V'Zot HaBerachah

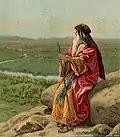
"The Death of Moses" (illustration from a Bible card published 1907 by the Providence Lithograph Company)

In the continuation of the reading, Moses blessed the God who enlarged the Tribe of Gad, who was poised like a lion, who chose the best, the portion of the revered chieftain, who executed God's judgments for Israel. The fourth reading and a closed portion end here.